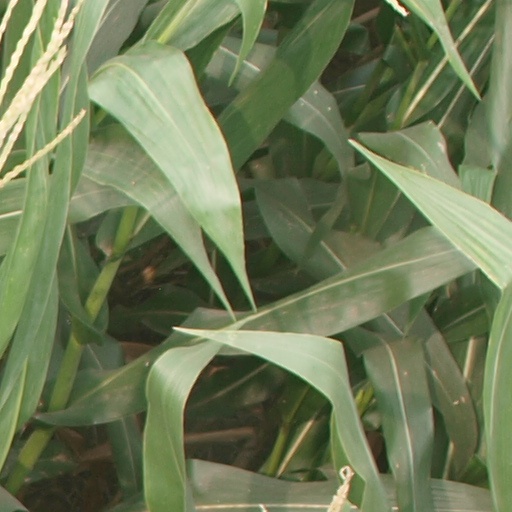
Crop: maize; corn